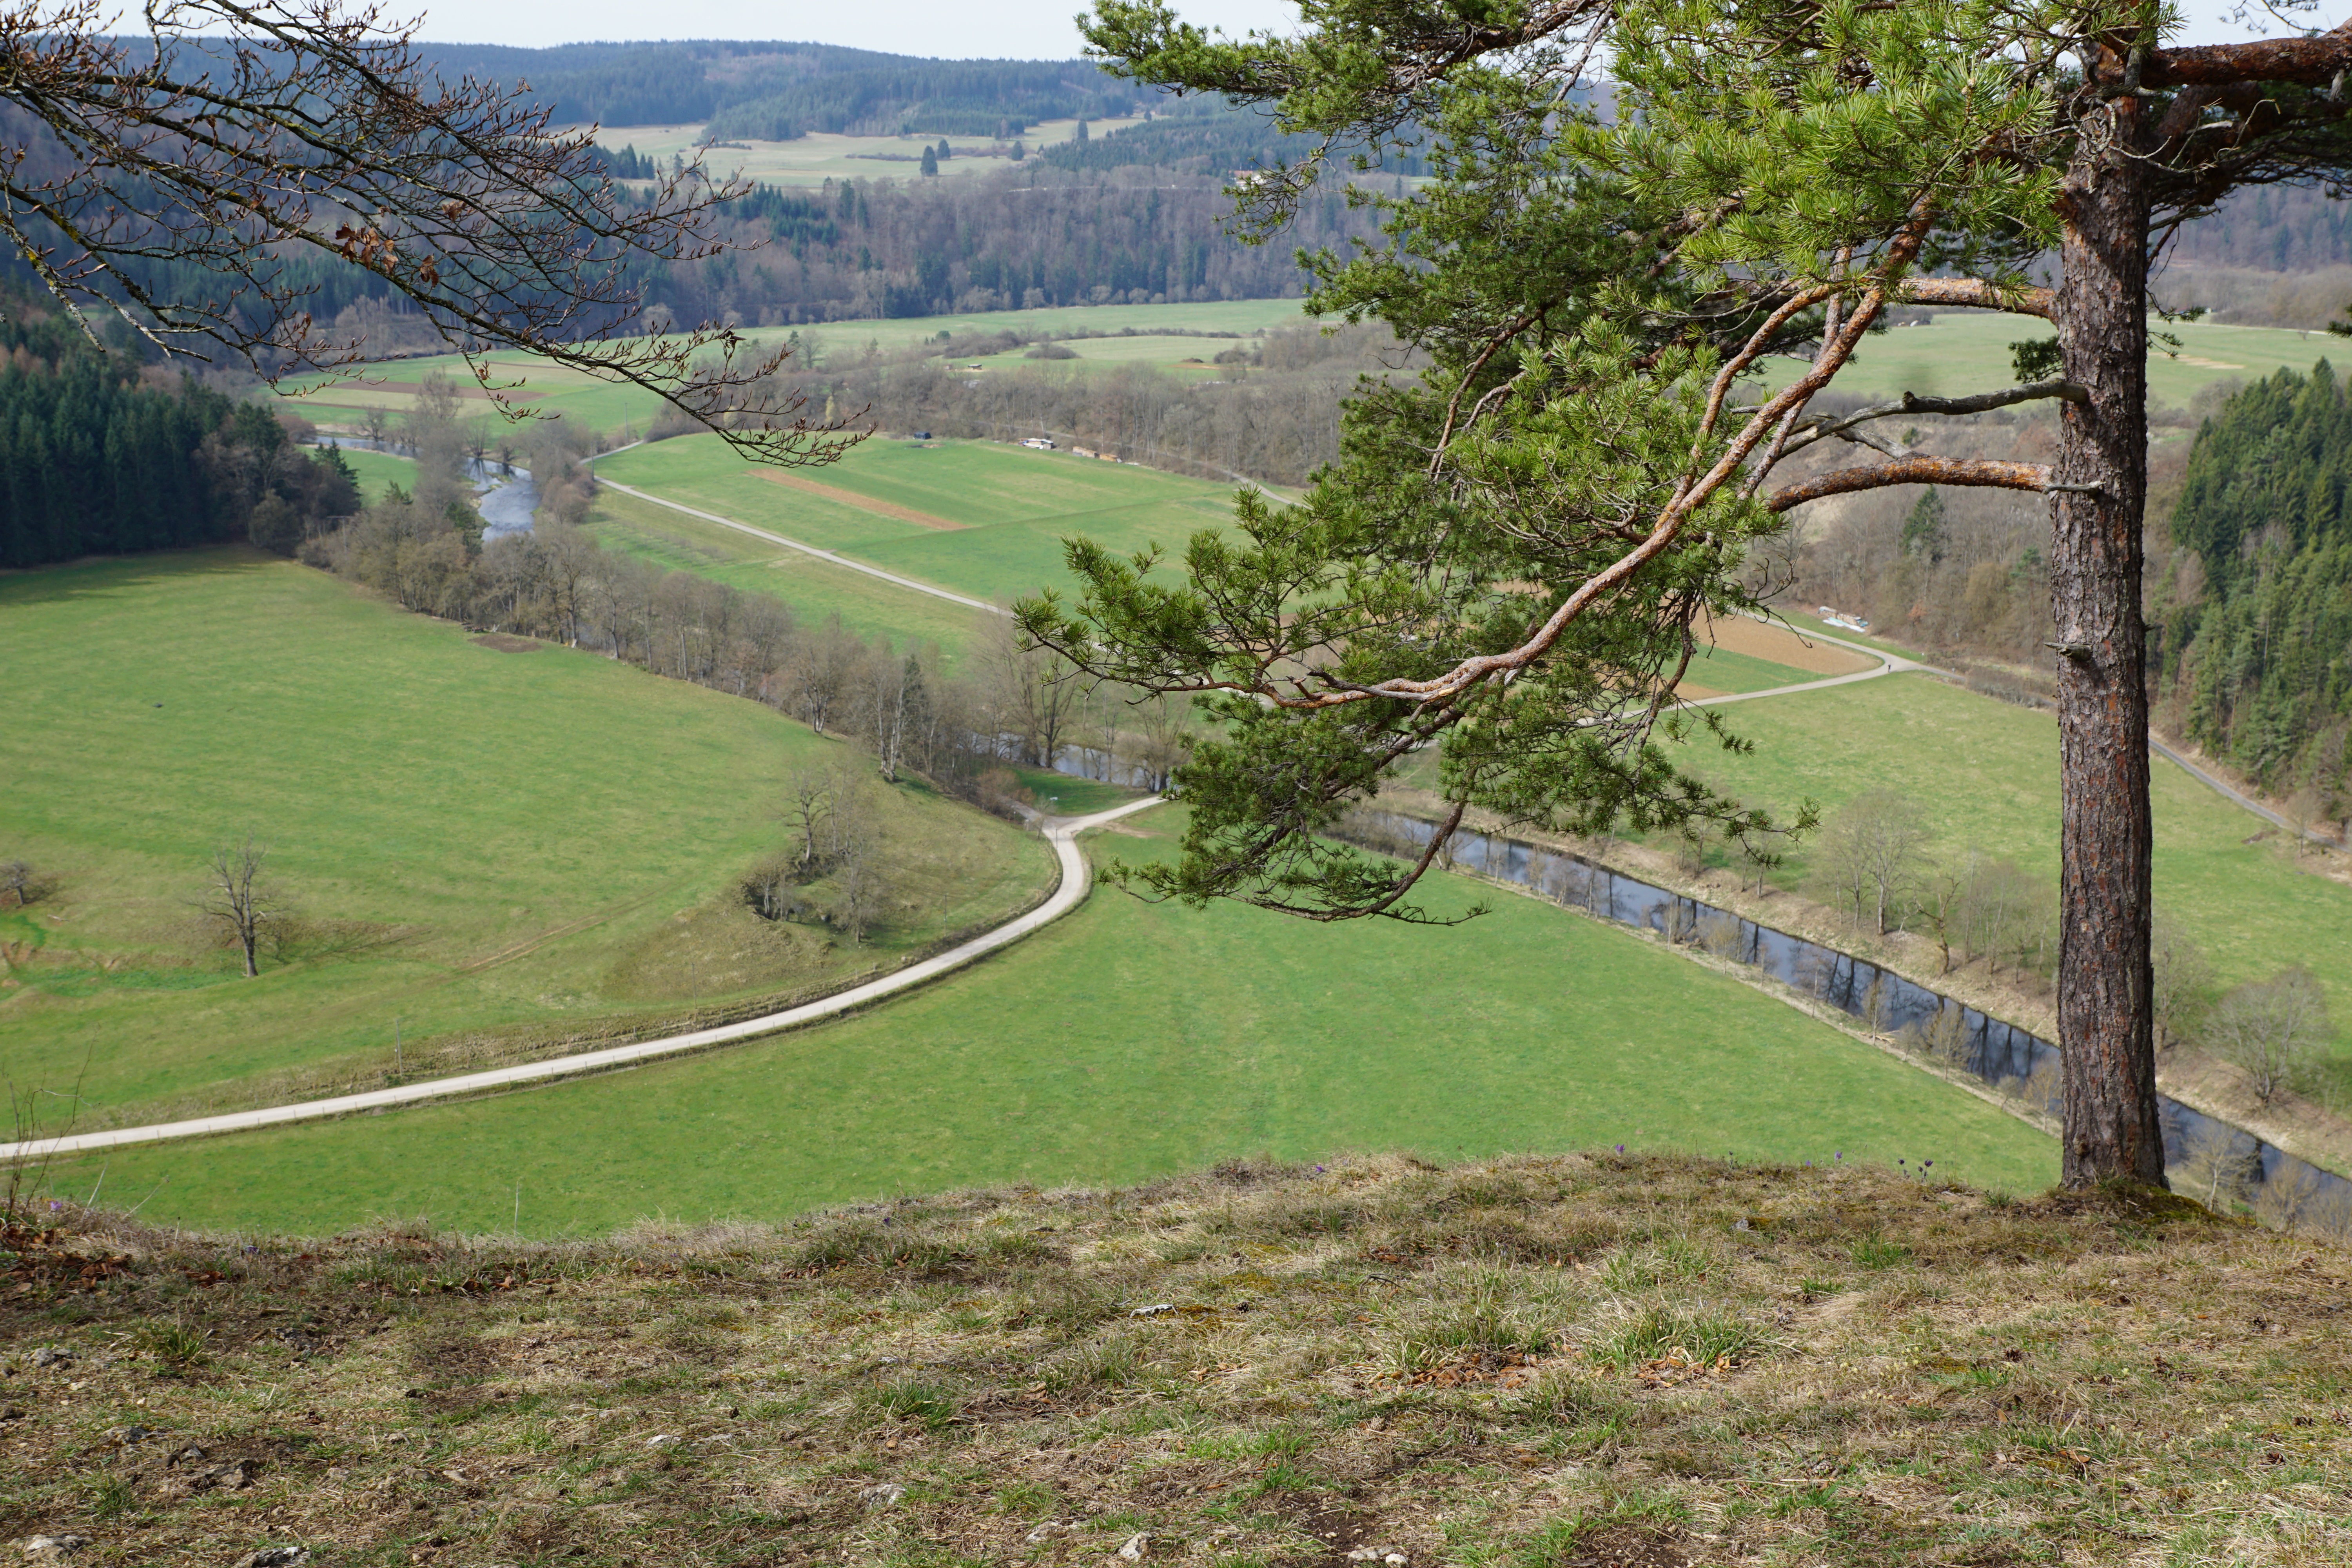
landscape, tree, water, nature, forest, mountain, road, farm, meadow, river, valley, pine, green, reservoir, waterway, tribe, danube, germany, wide, estate, away, rural area, abyss, danube valley, fridingen, sport venue